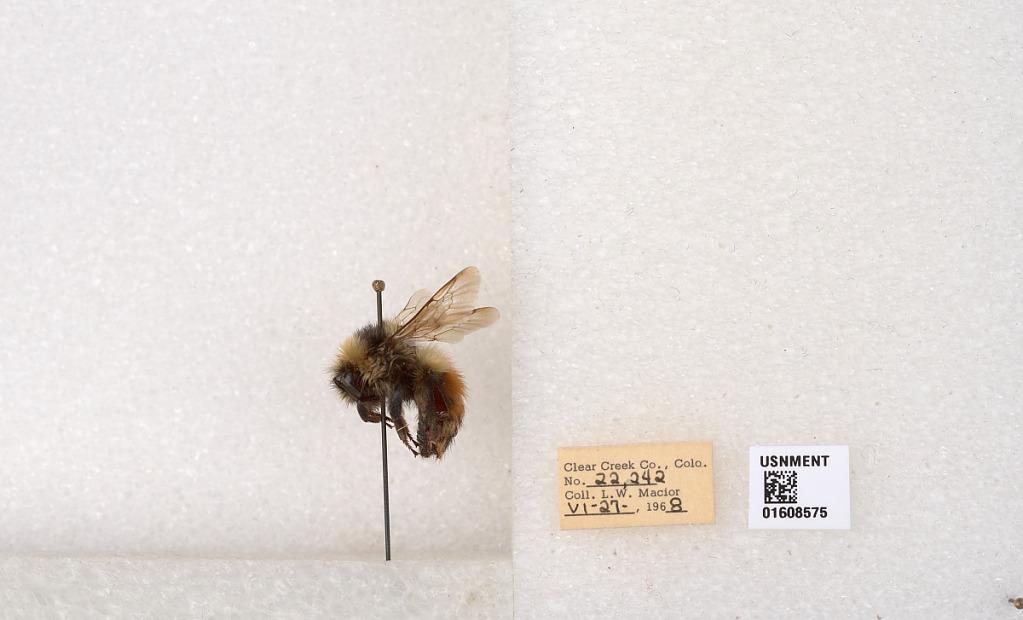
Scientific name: Bombus (Pyrobombus) sylvicola Kirby
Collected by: L. Macior
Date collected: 1968-6-27
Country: United States
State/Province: Colorado
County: Clear Creek
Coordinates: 39.6891, -105.644